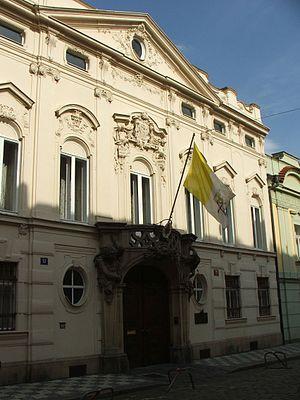
Nonciature apostolique à Prague - Nové Město, Tchéquie.